Ispán

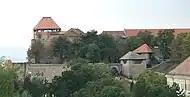
Castle of Esztergom

Counties were developing from an institute of royal administration into a body of self-government of the local noblemen in the course of the 13th century, but the "ispán", "a royal appointee" (Erik Fügedi) remained their heads. Accordingly, the "ispáns" supervised the activities of the judges elected by the community of local noblemen with the task to "revise existing property rights" (Pál Engel) in many counties in Transdanubia in 1267. The existence of the institution of elected "judges of the nobles" is documented in more and more counties from the 1280s. Legislation prescribed that the ispán was to pass judgement with four judges elected by the local nobility from among their number.